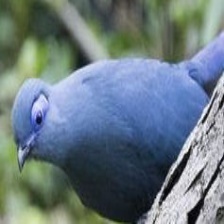
Species: BLUE COAU
Scientific name: COUA CAERULEA